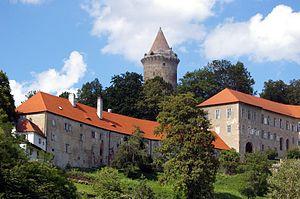
Château de Rožmberk